Earth analog

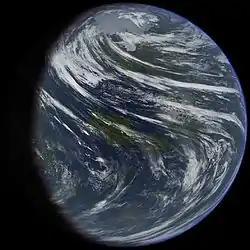
Artist's conception of a terraformed Venus, a potential Earth analog

Terraforming (literally, "Earth-shaping") of a planet, moon, or other body is the hypothetical process of deliberately modifying its atmosphere, temperature, surface topography or ecosystems to be similar to those of Earth to make it habitable to humans.